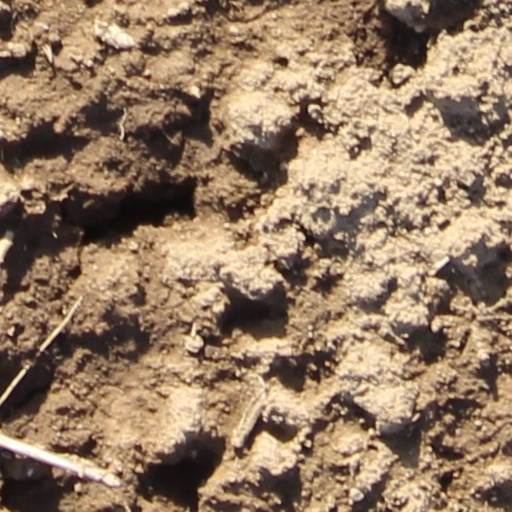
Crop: wheat